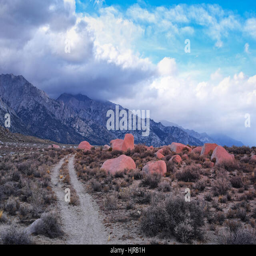
mountain range close to the town .